Bell Park, Emu Park

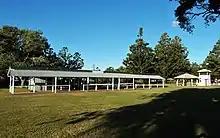
Infrastructure at Bell Park, 2022

Structures within Bell Park include a timber tower thought to be a judges box/starters box, near this structure is a large, open grassed area said to be a runners track; two timber rotundas, one constructed with tree trunks for uprights, while the second rotunda has uprights made from sawn timber. A timber stall is located to the north of the timber tower and located near this stall is a large, mature ficus sp.